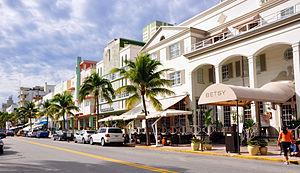
Ocean Drive est une rue de Miami Beach, en Floride. Située dans le quartier de South Beach, elle est connue pour ses hôtels de style art déco qui dominent la rue.